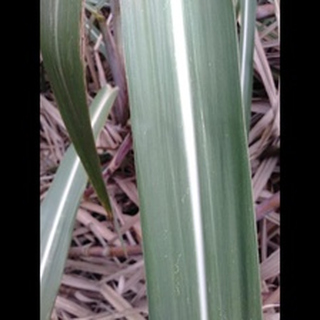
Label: healthy_sugarcane